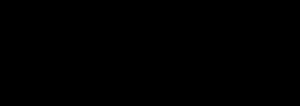
L'iMac est la gamme d’ordinateurs tout-en-un grand public d’Apple depuis 1998. Les premiers modèles, à écran cathodique, ont relancé la marque Apple à la fin des années 1990. Six générations de cet ordinateur de bureau ont été commercialisées en quatorze ans, du premier modèle coloré aux formes rondes, jusqu’au tout-en-un à écran plat 16:9, aujourd'hui en vente.